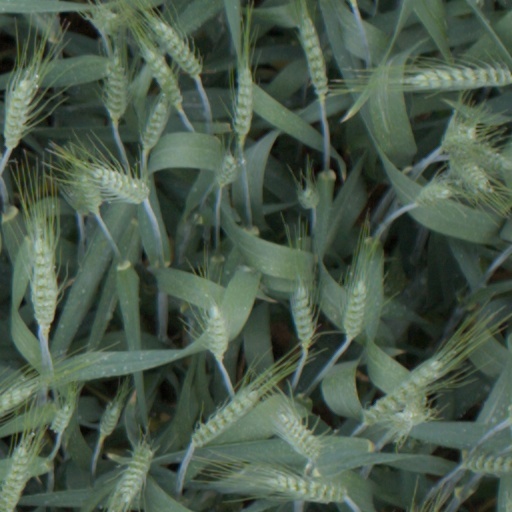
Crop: wheat